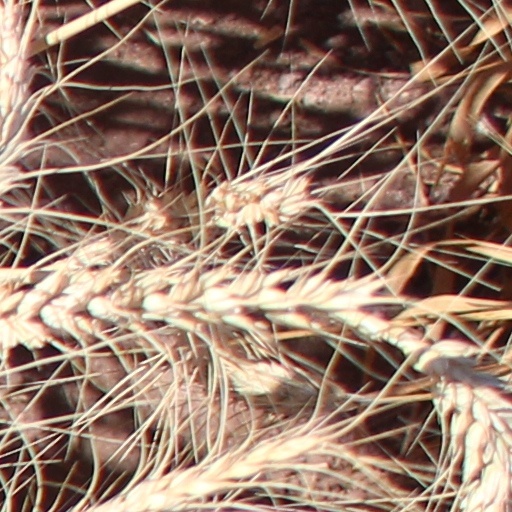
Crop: wheat